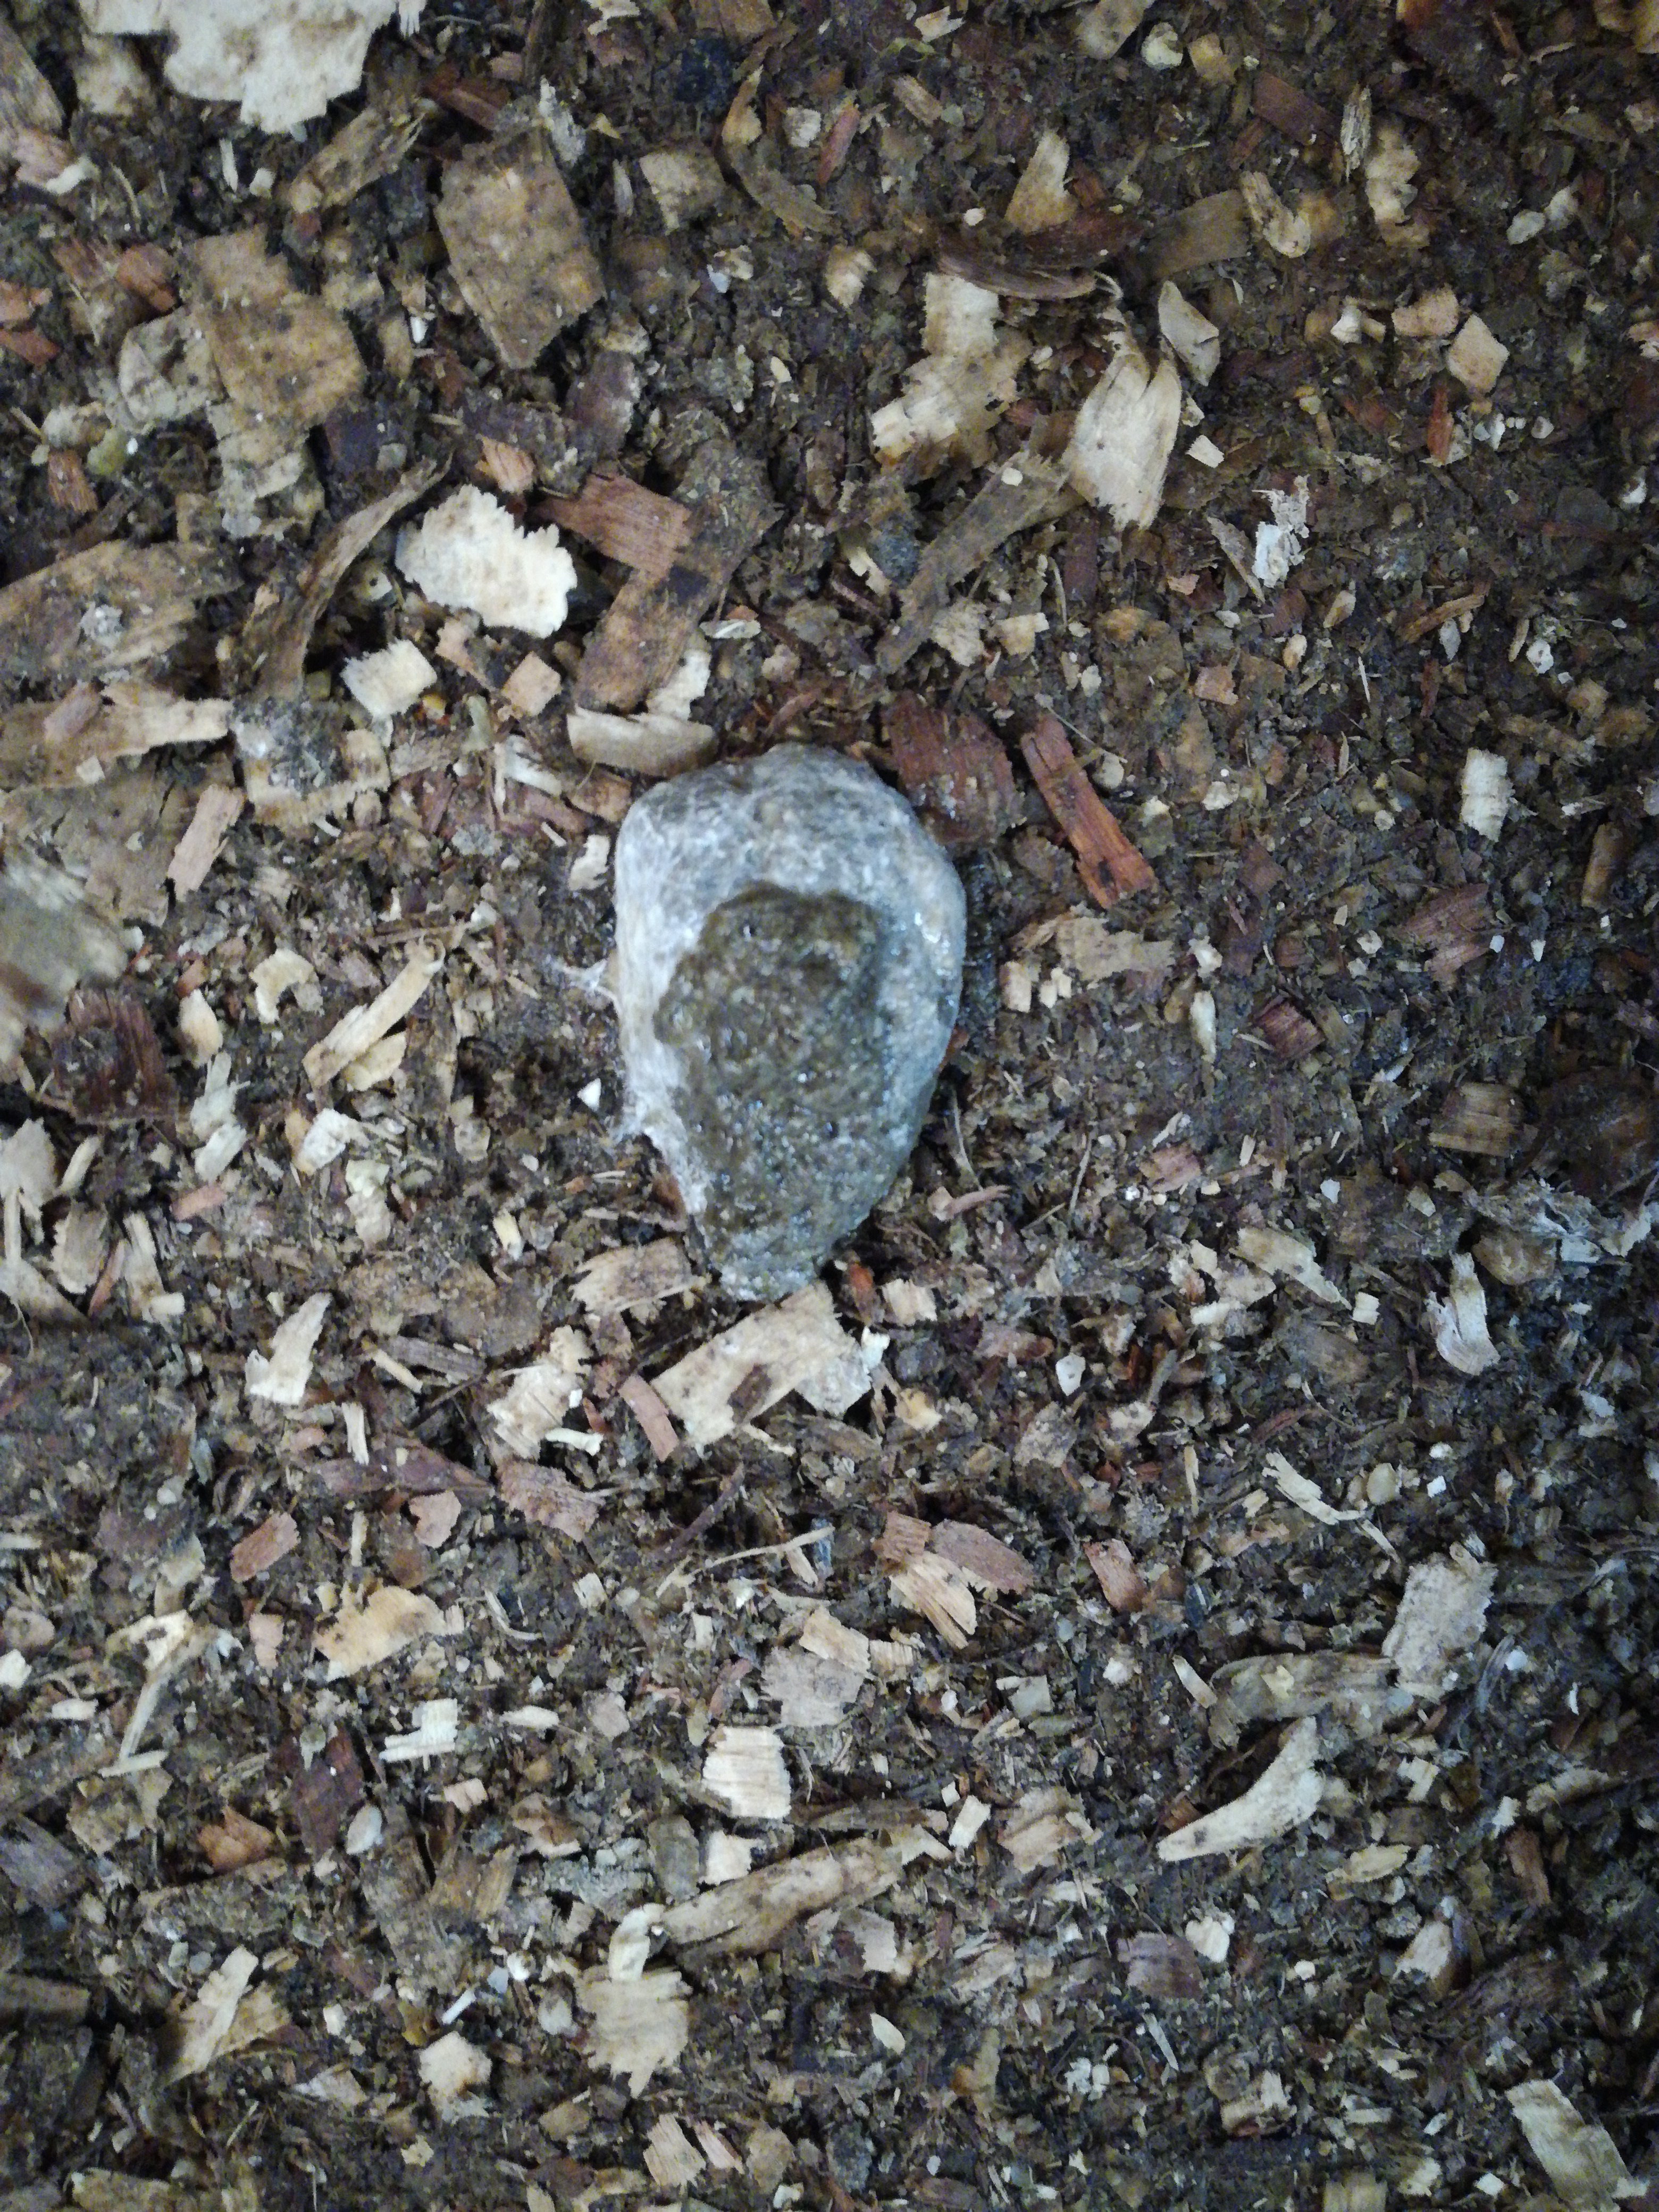
PCR-confirmed diagnosis: Healthy